Ilmari Unho

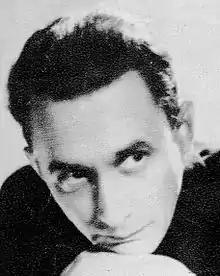
Ilmari Unho

Ilmari Unho (22 October 1906 − 3 April 1961) was a Finnish actor, film director, and screenwriter. Unho was employed by Suomi-Filmi for most of his filmmaking career.